Describe the emotion expressed in this image:  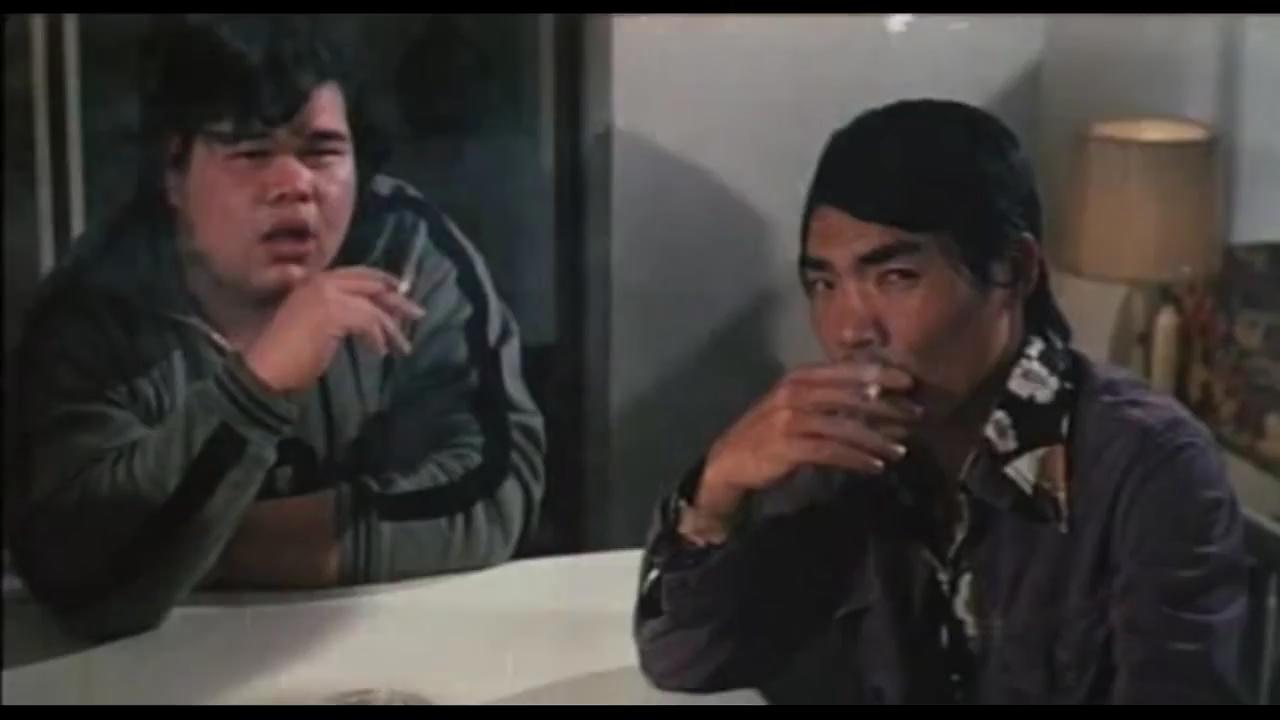
This person displays Pain, valence and arousal with low intensity.